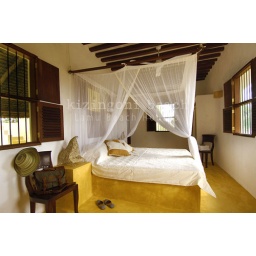
Guest bedroom in Kusini house